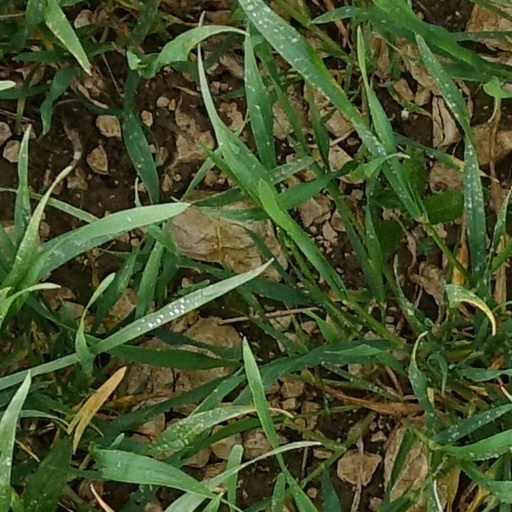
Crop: wheat